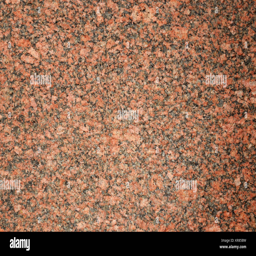
granite is a natural stone with its colorful texture